Divisibility rule

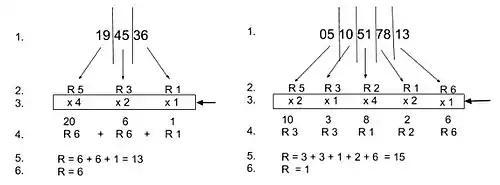

The method is based on the observation that 100 leaves a remainder of 2 when divided by 7. And since we are breaking the number into digit pairs we essentially have powers of 100.